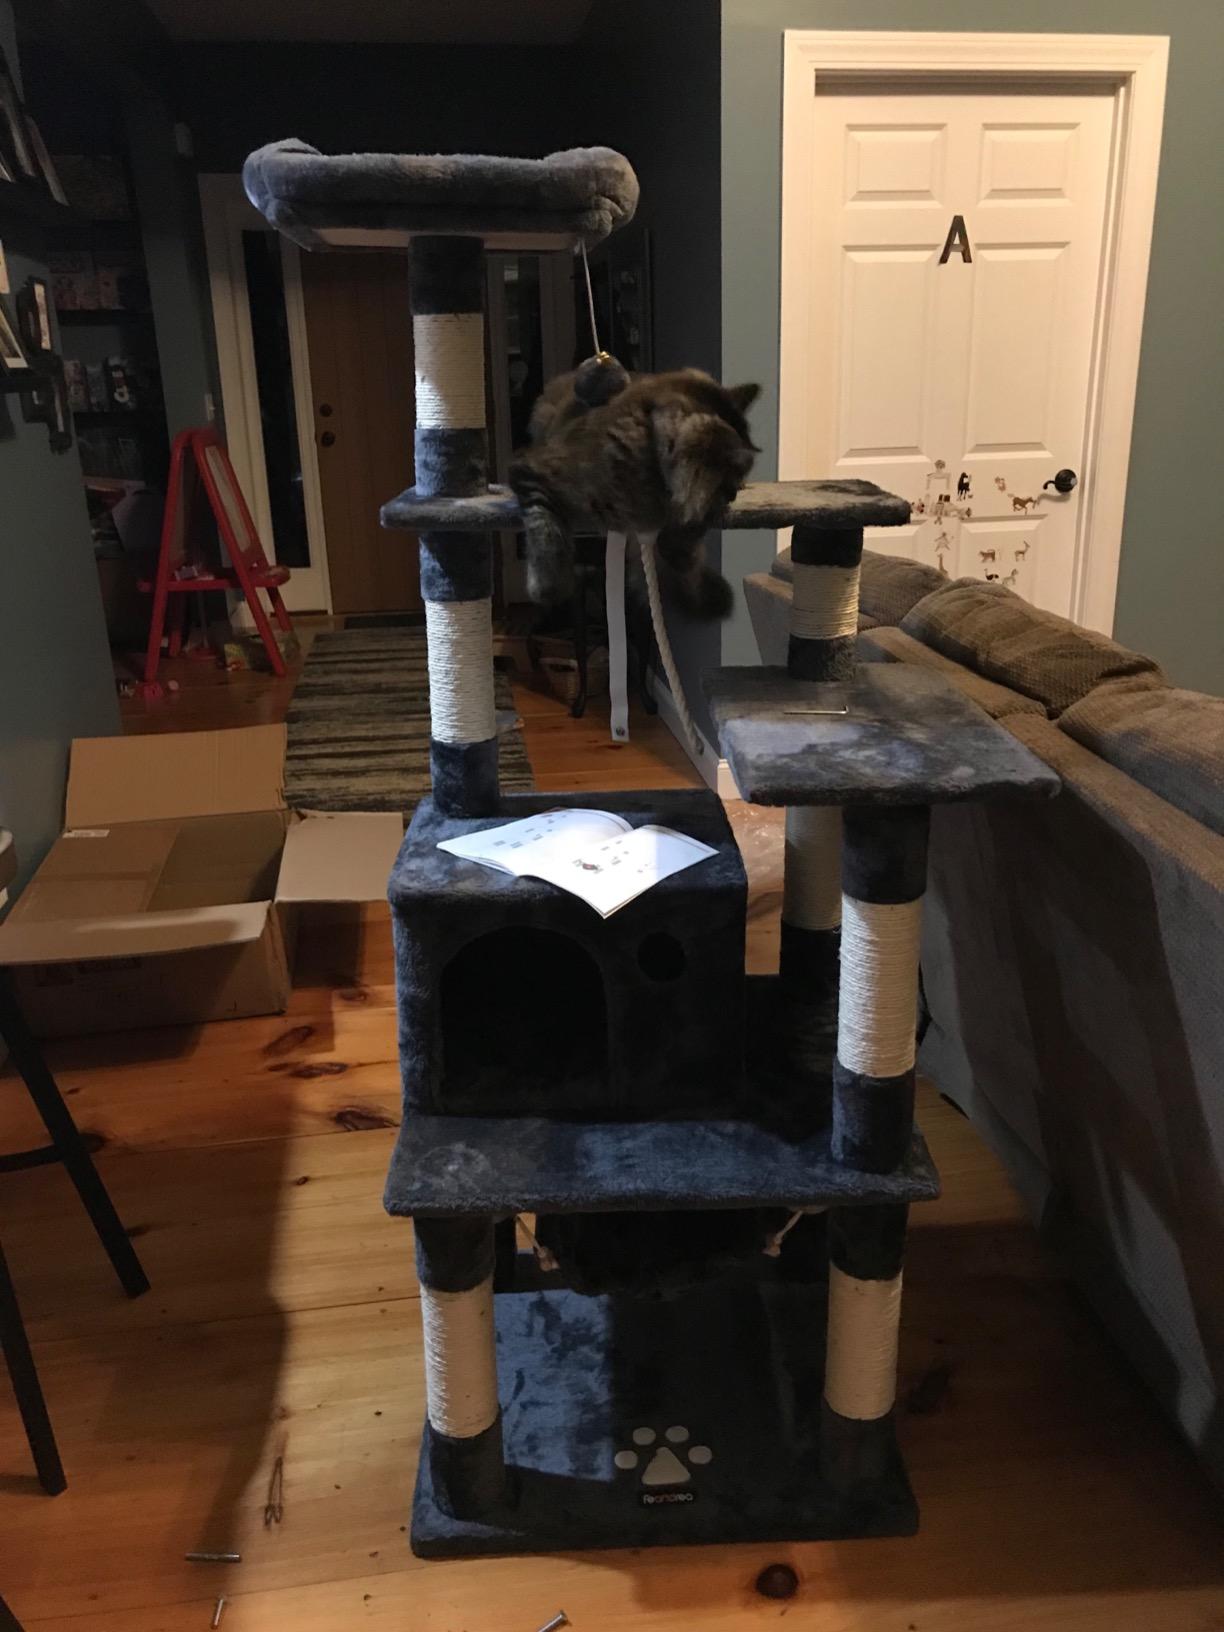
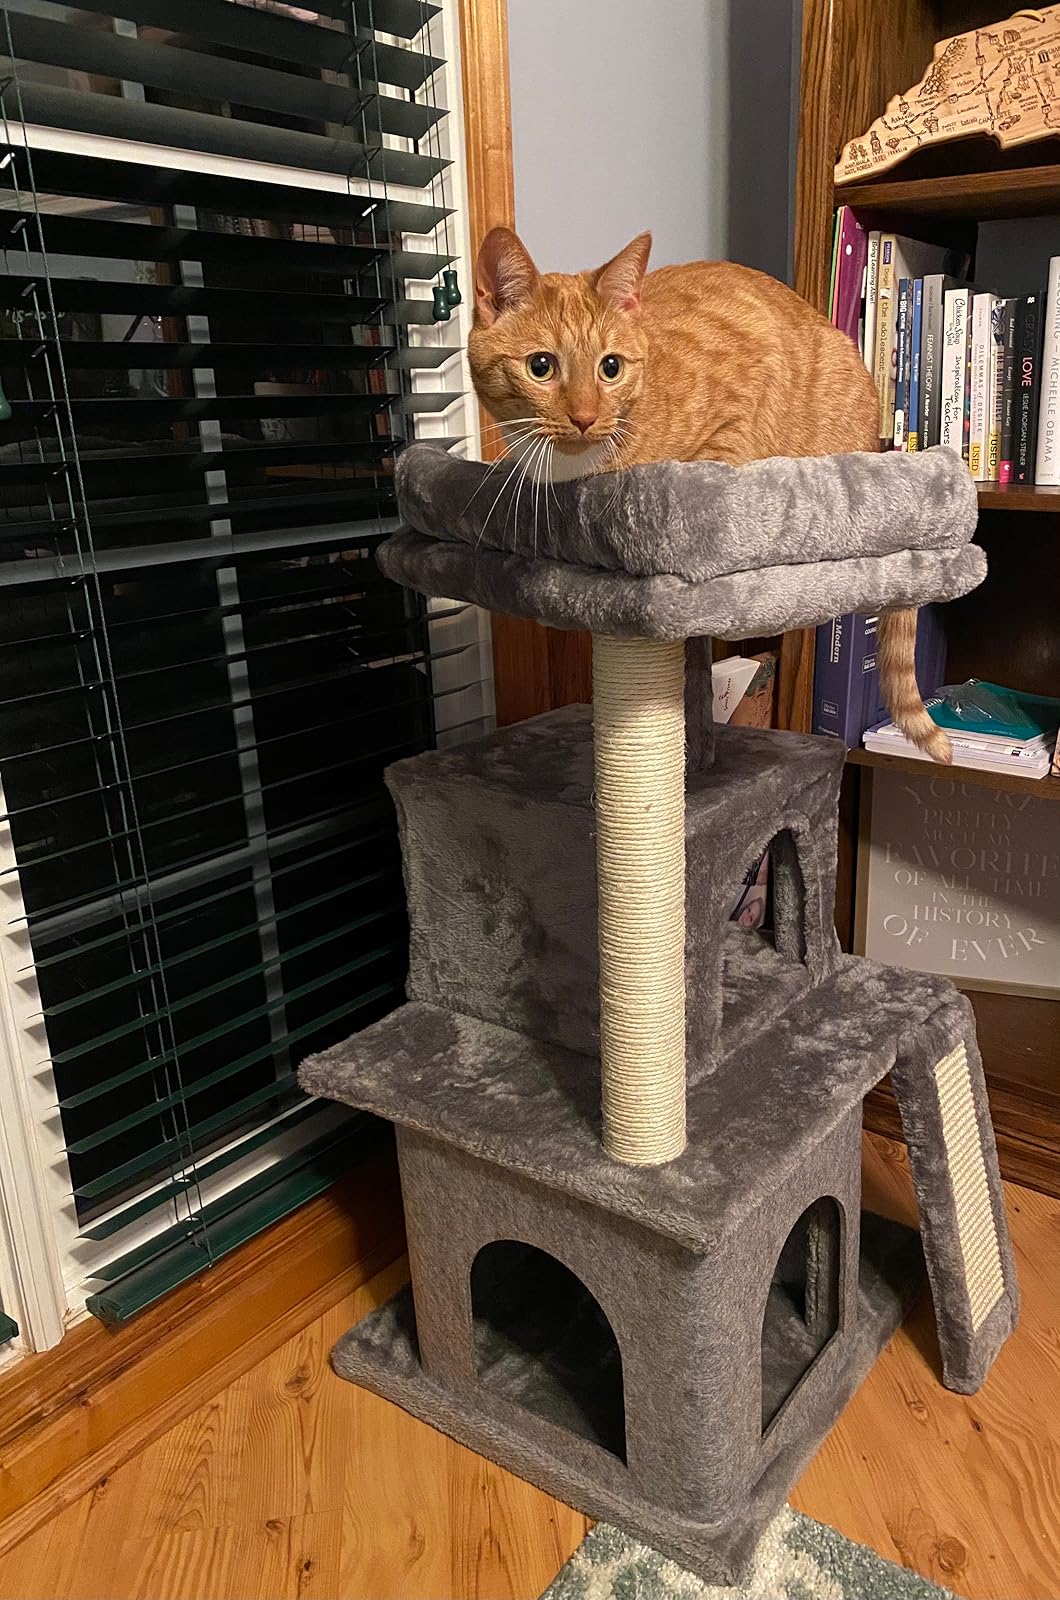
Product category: items_cat tree
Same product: no